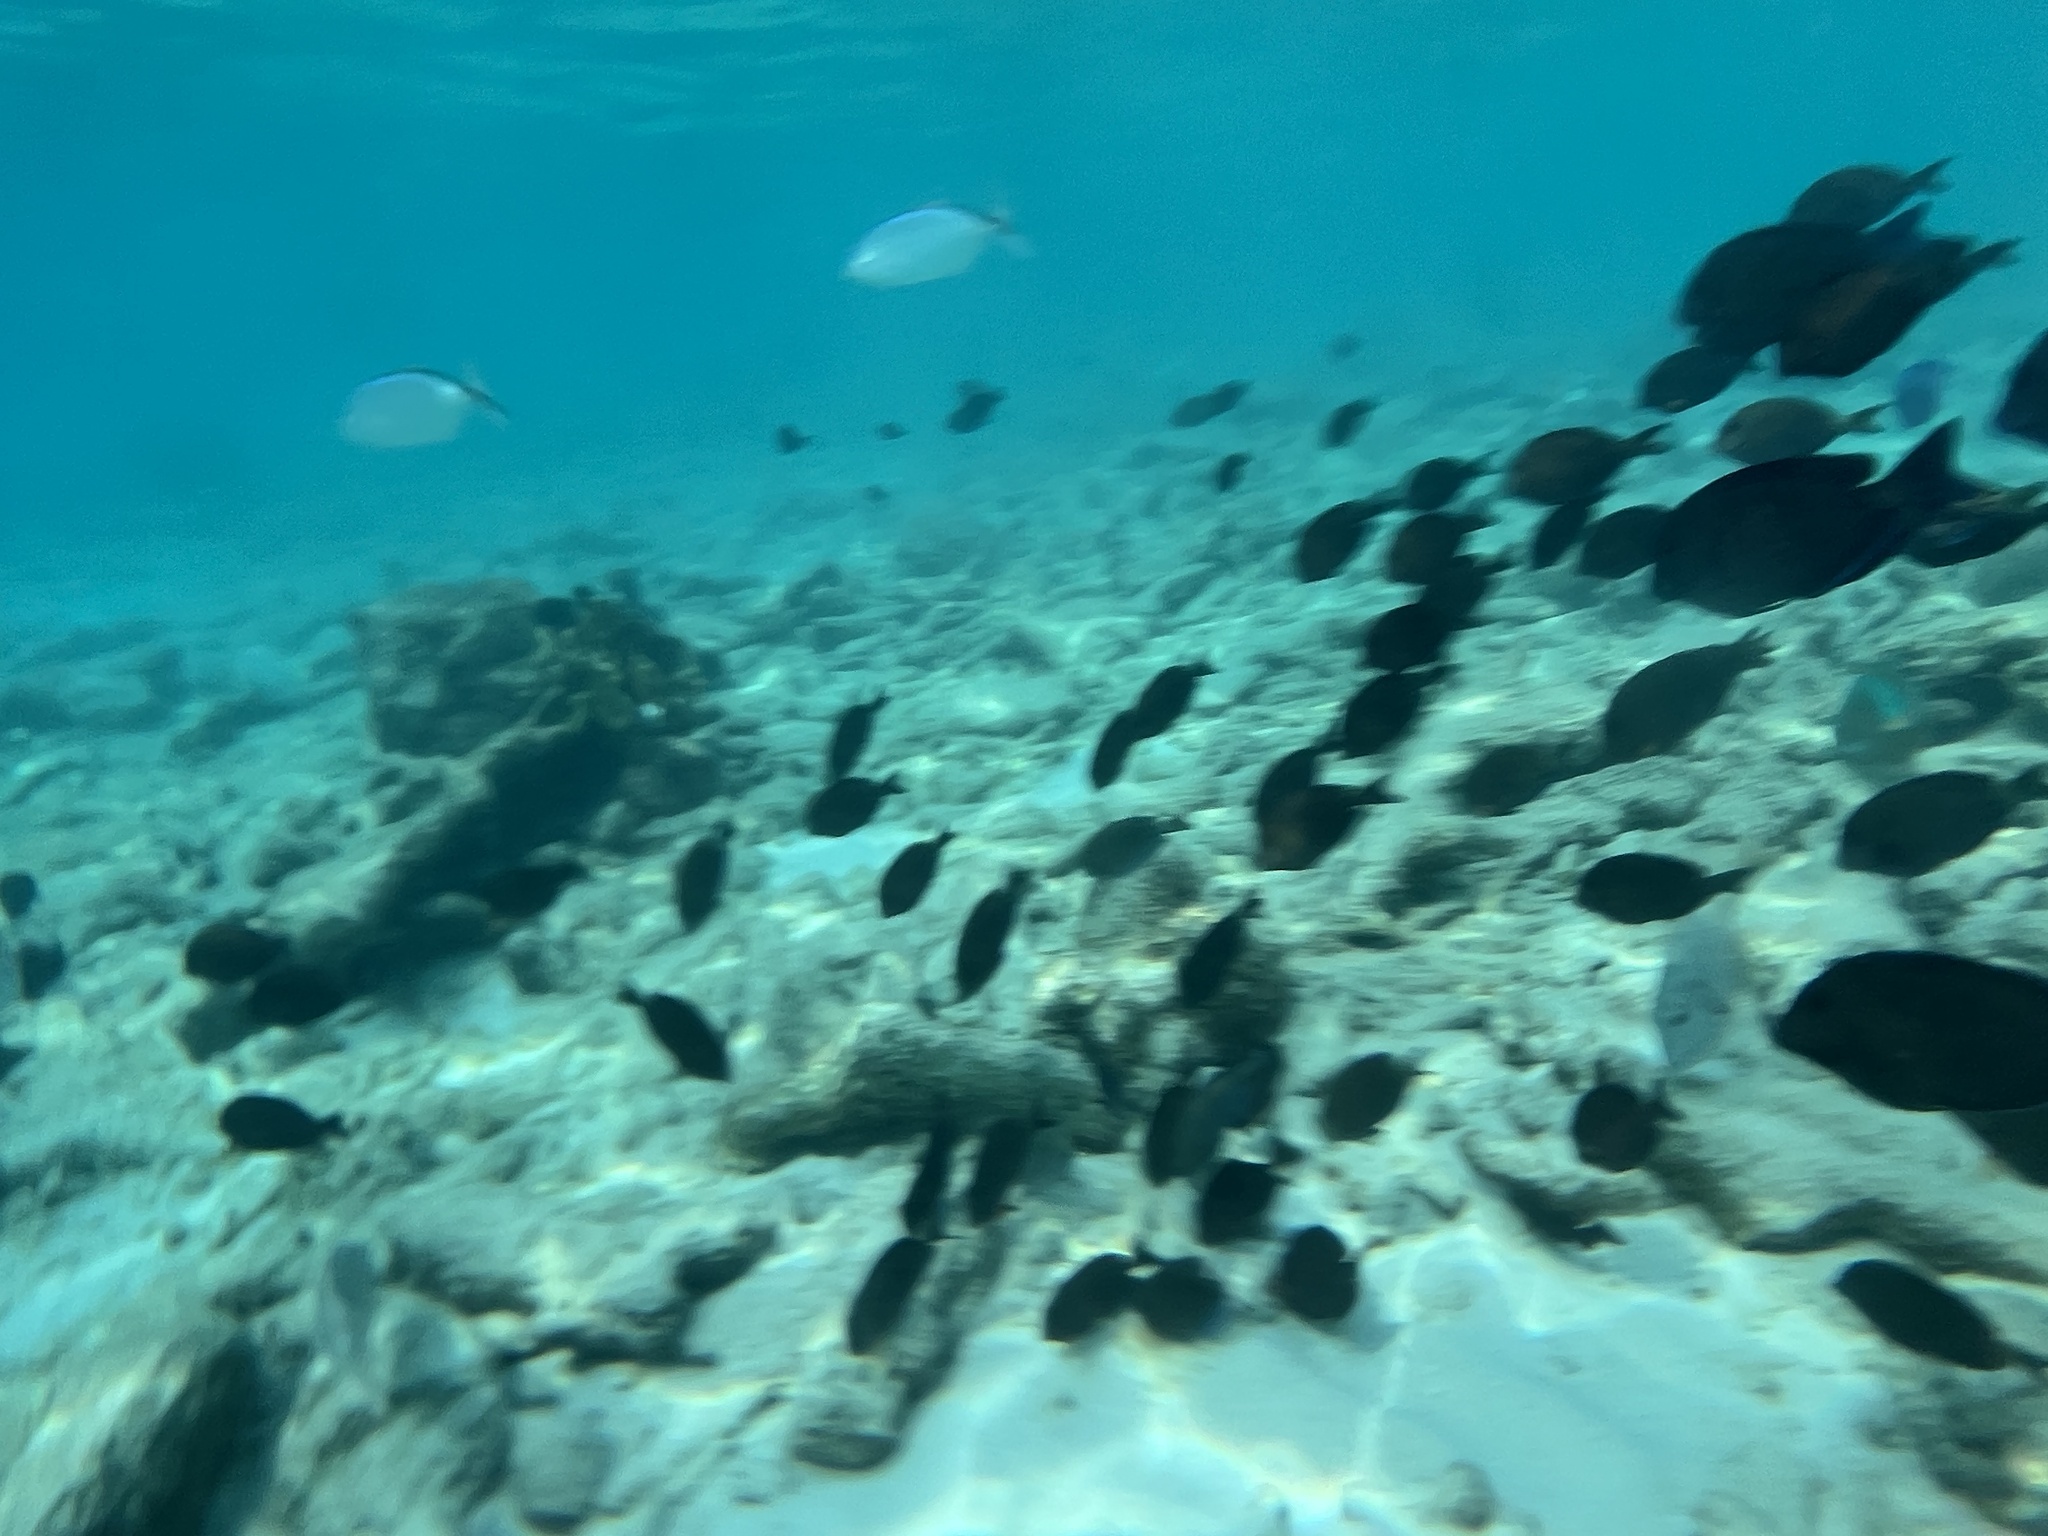
Acanthurus coeruleus (Atlantic Blue Tang)